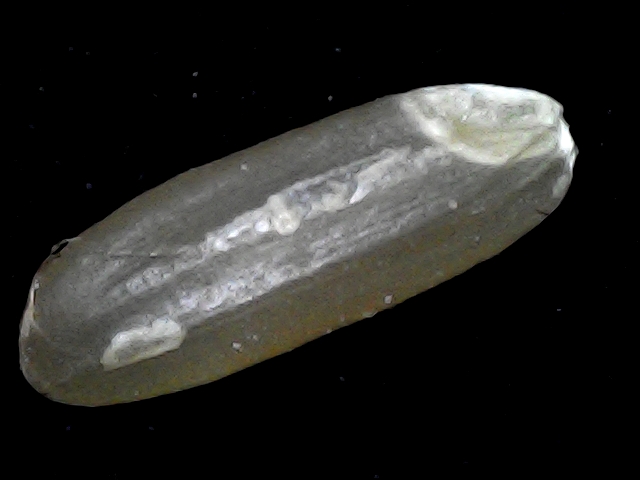
Rice variety: BR23